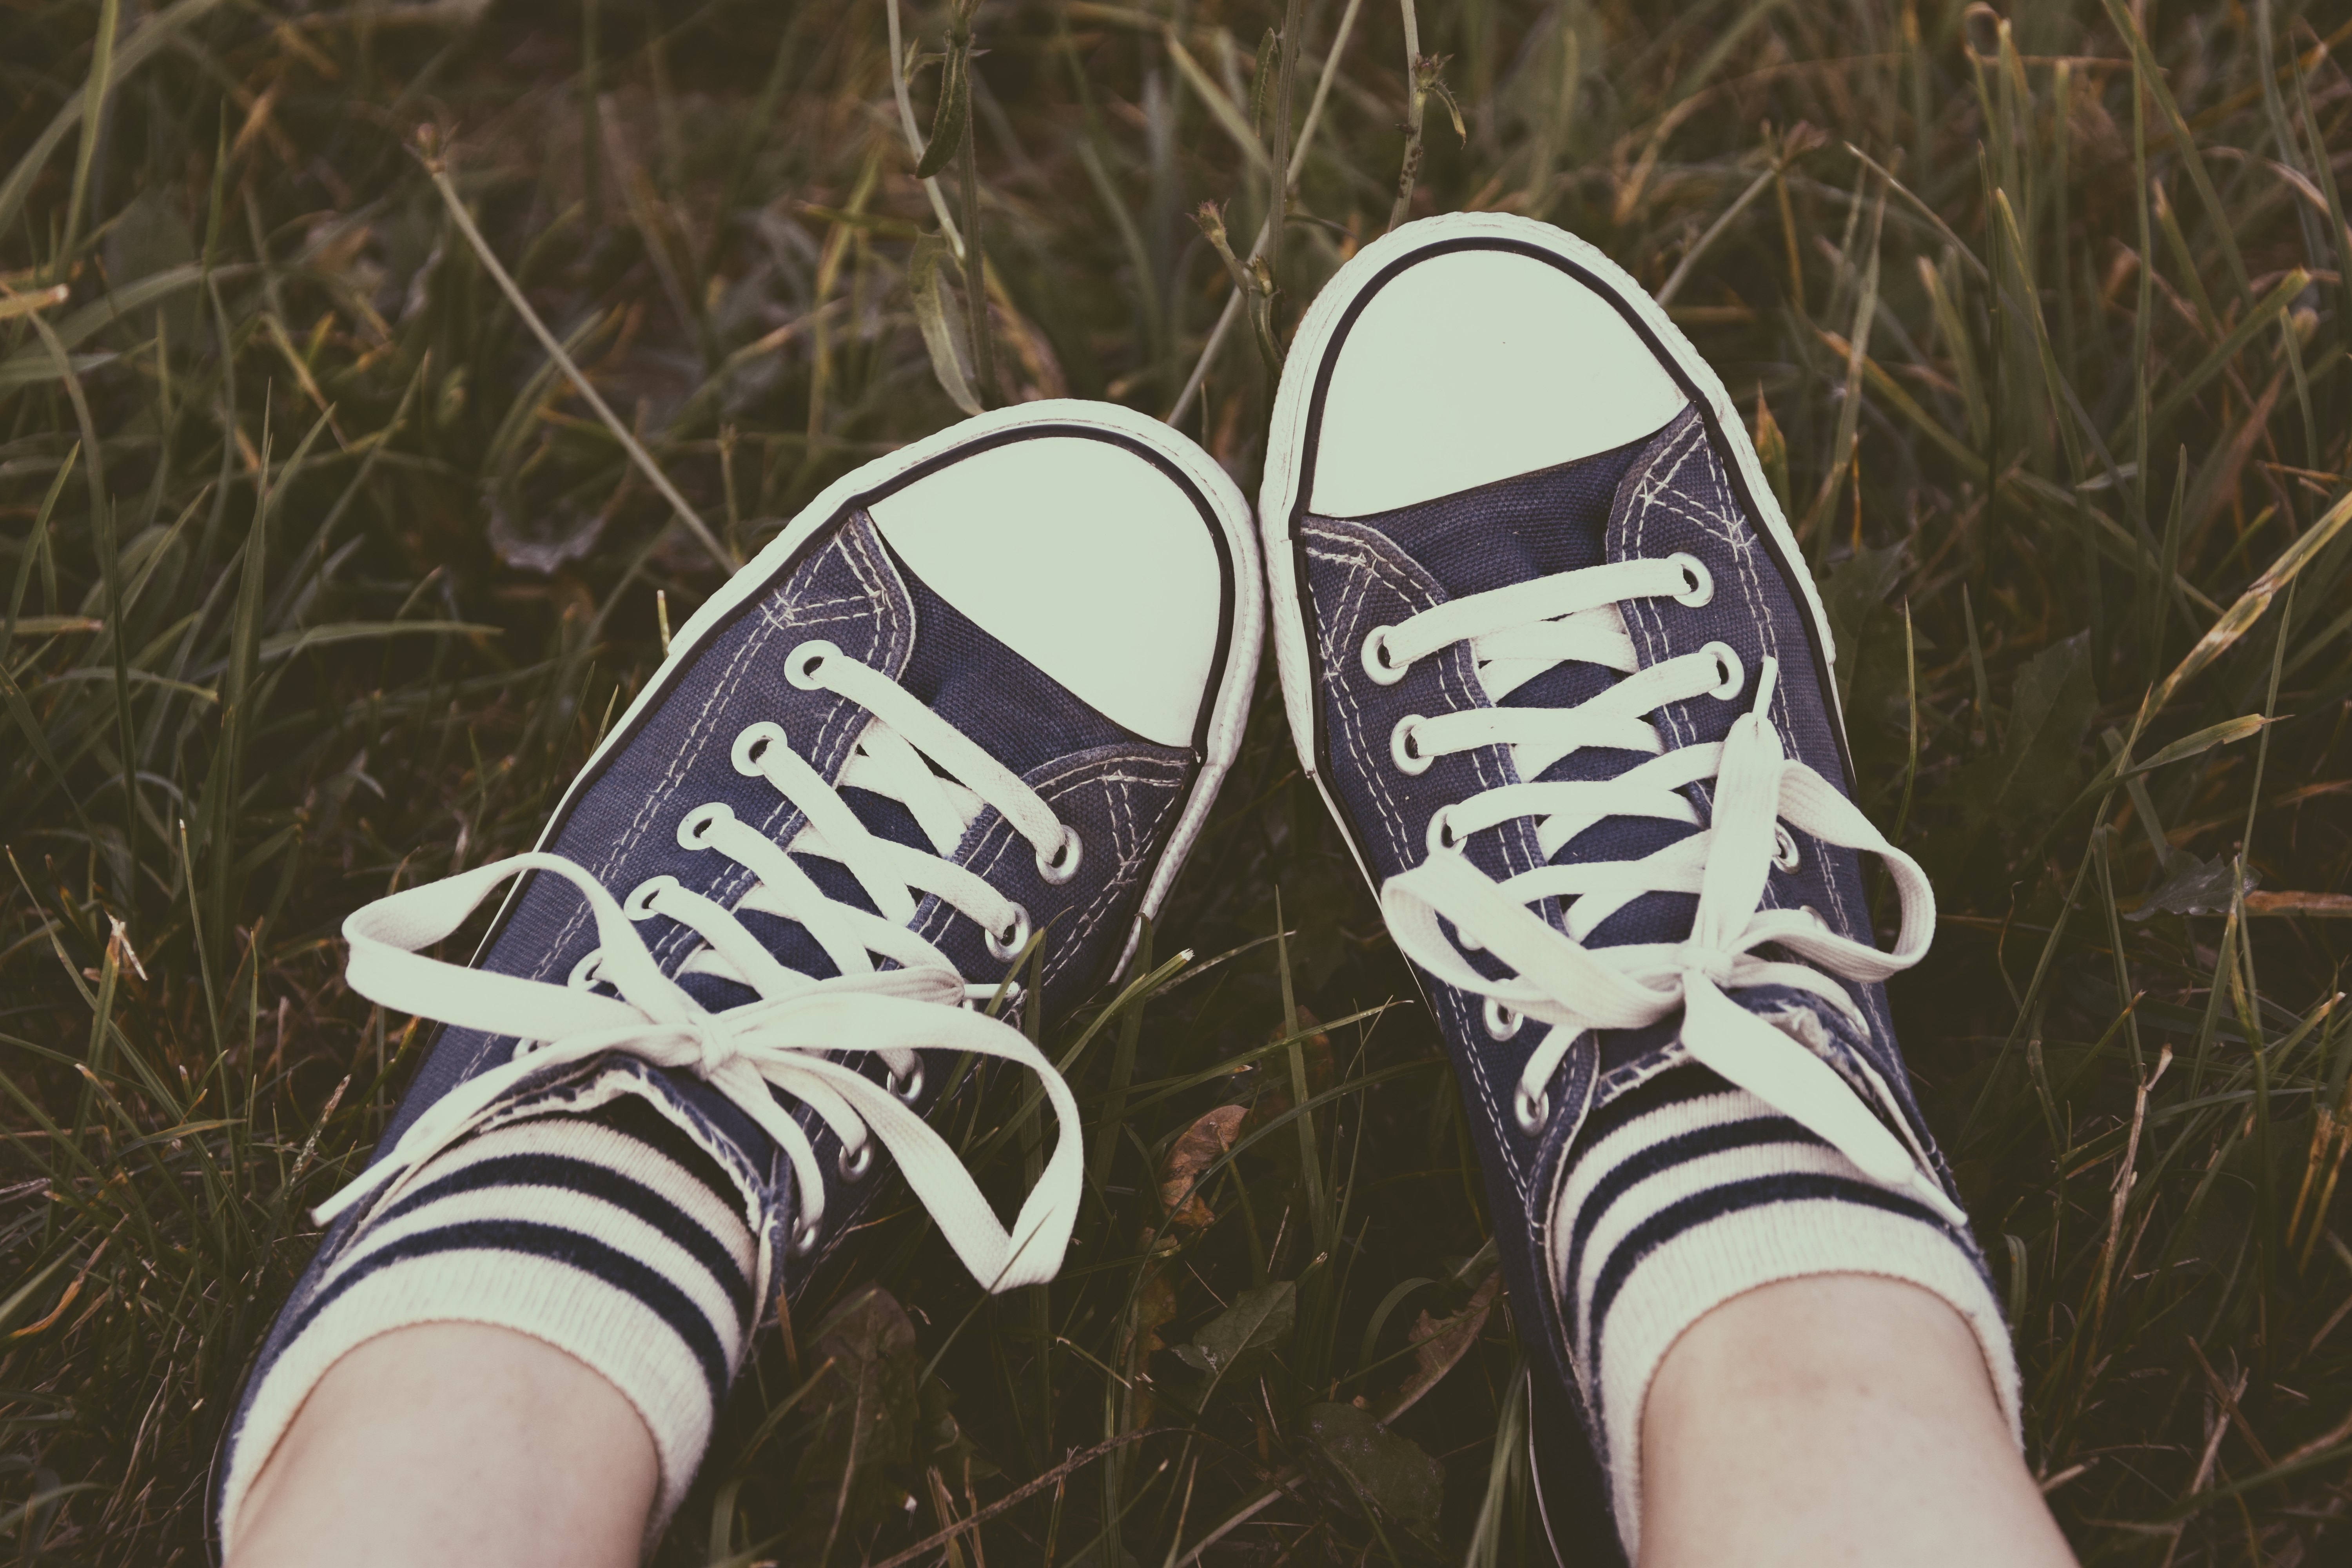
shoe, white, feet, leg, spring, arm, shoes, laces, legs, sneakers, footwear